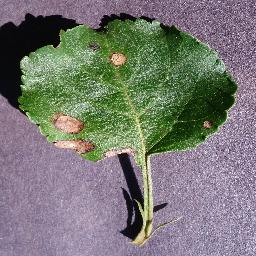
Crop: apple
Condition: black_rot